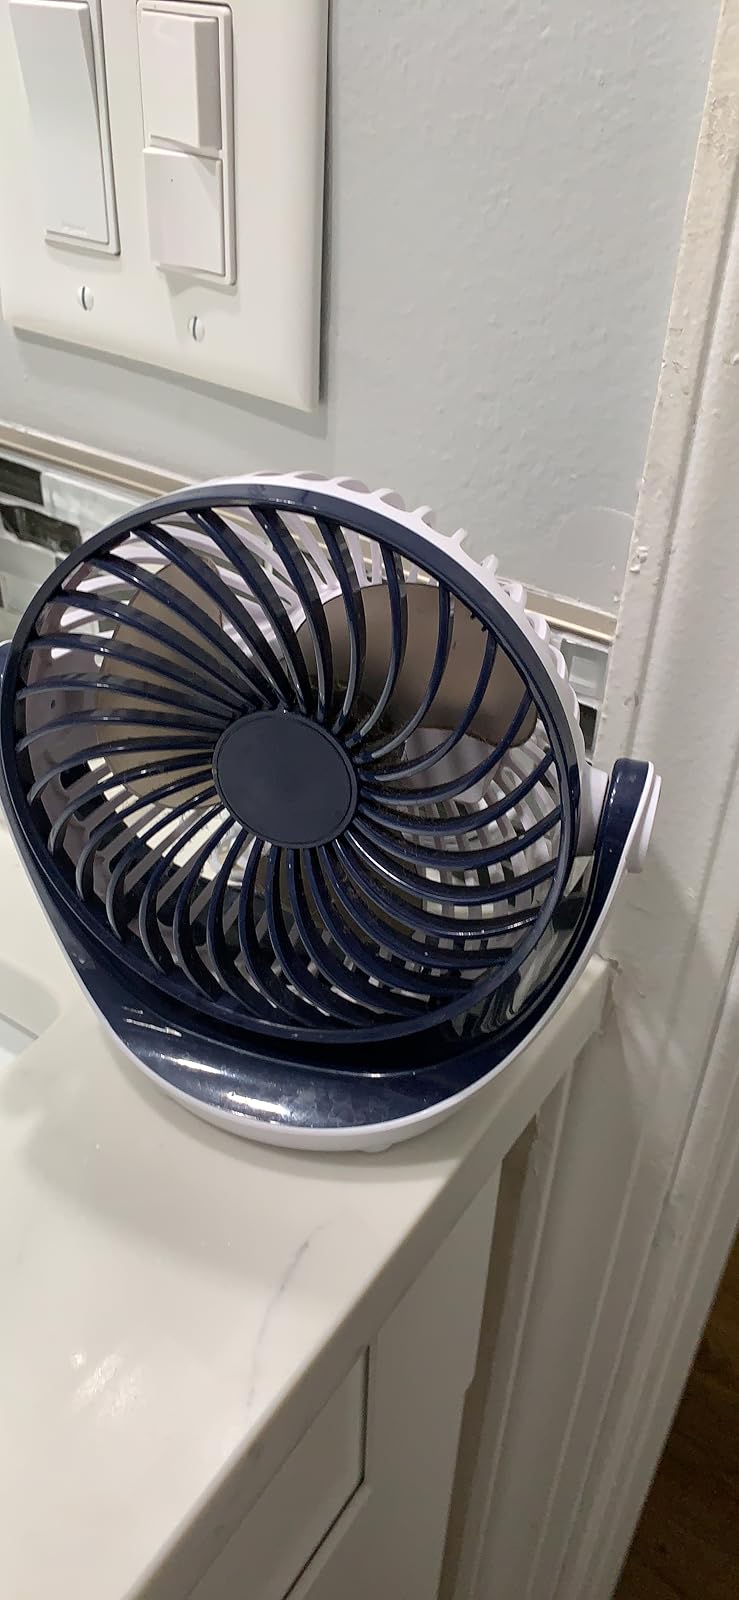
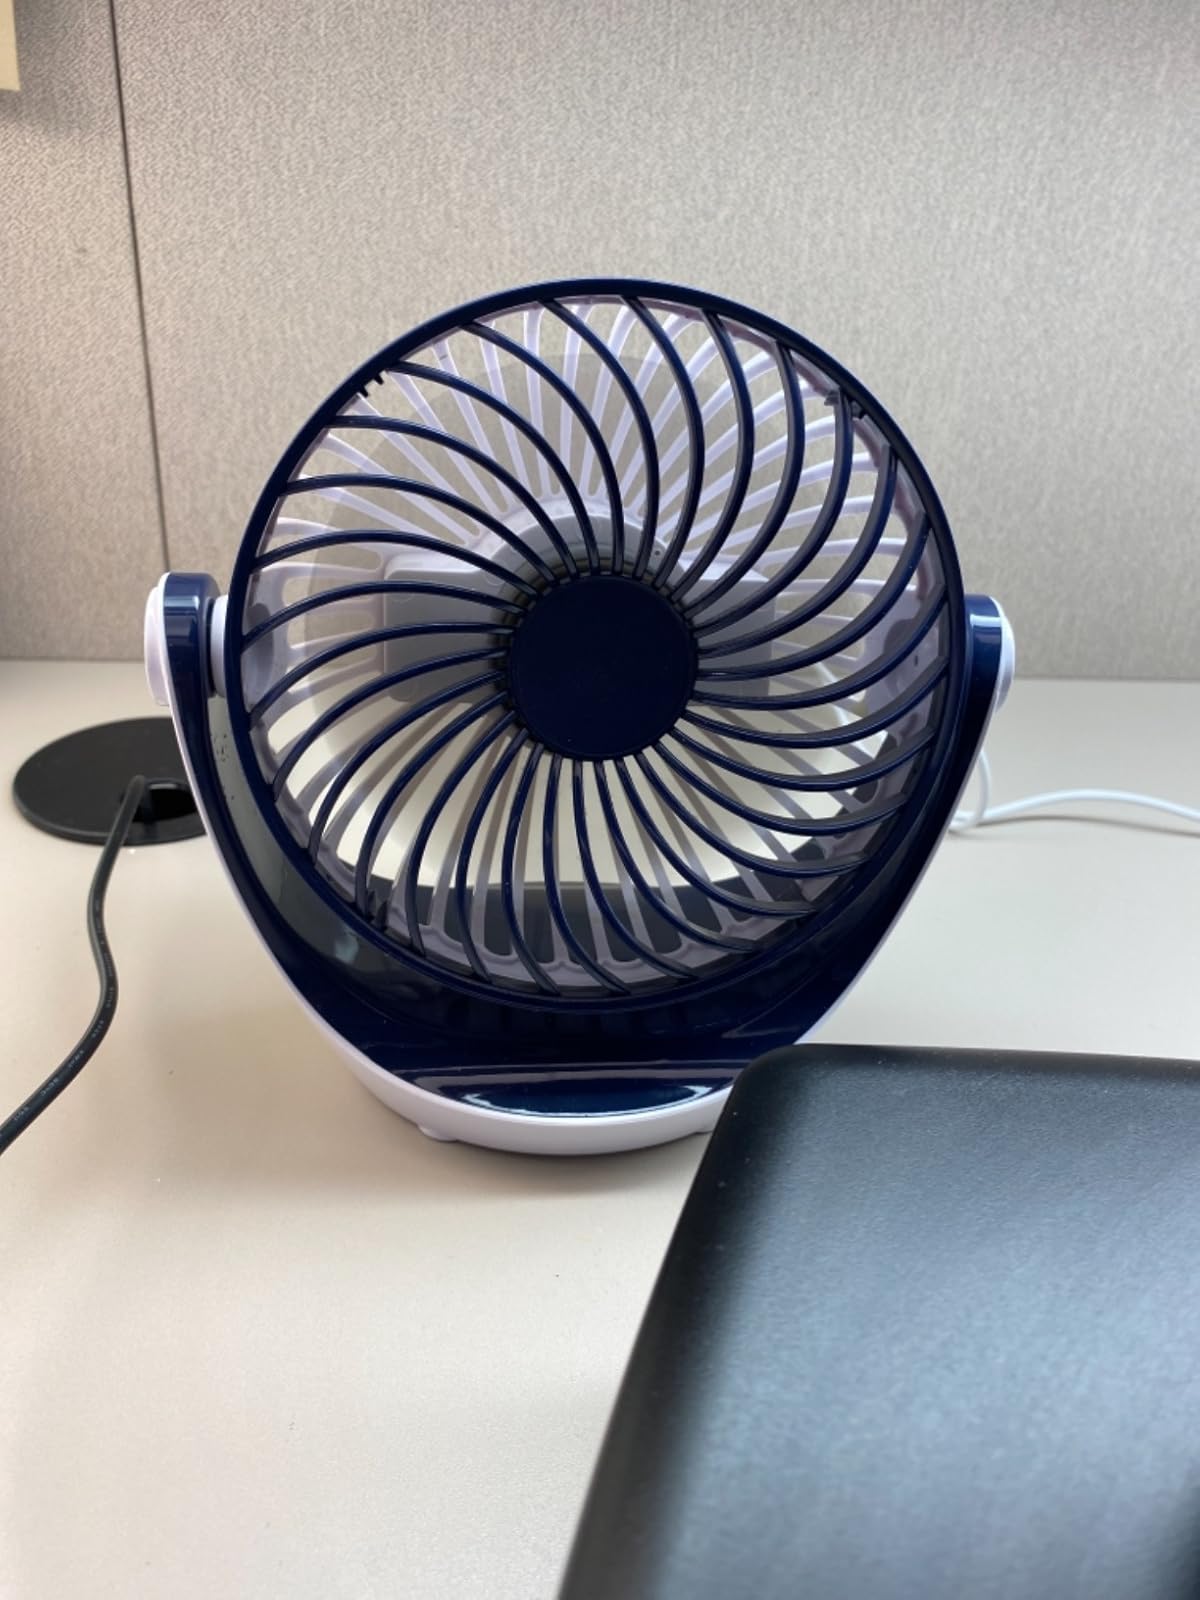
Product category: fan
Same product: yes